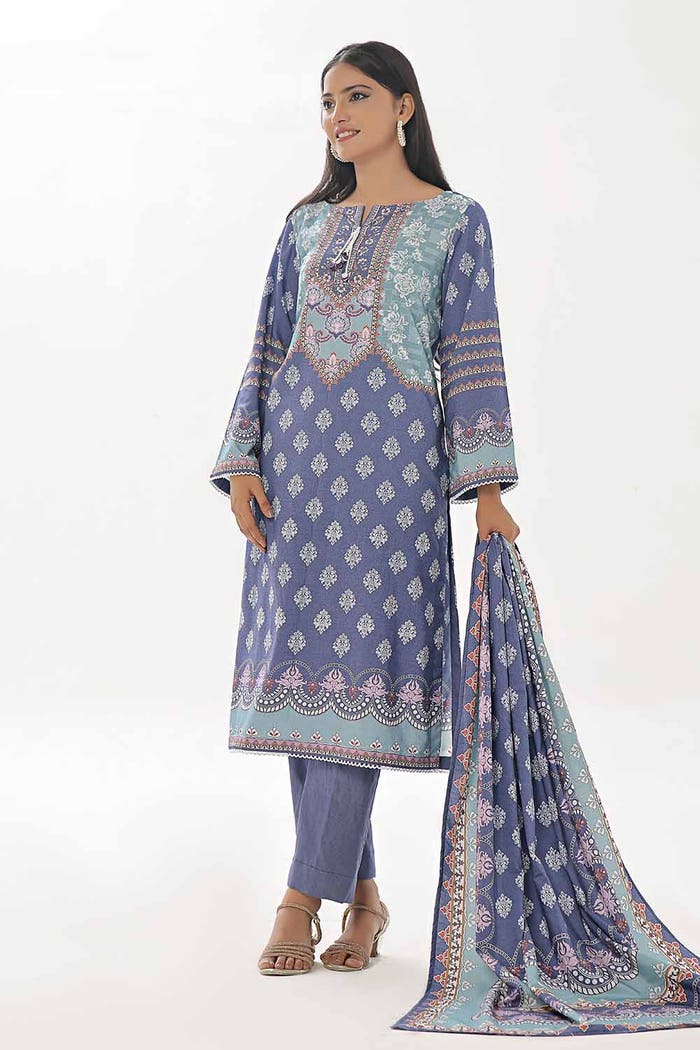
blue multi embroidered cotton suit